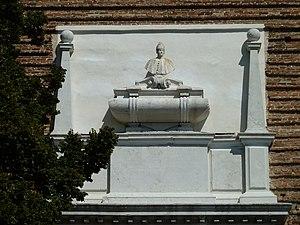
San Nicolò (Venice)